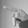
ASL letter: P